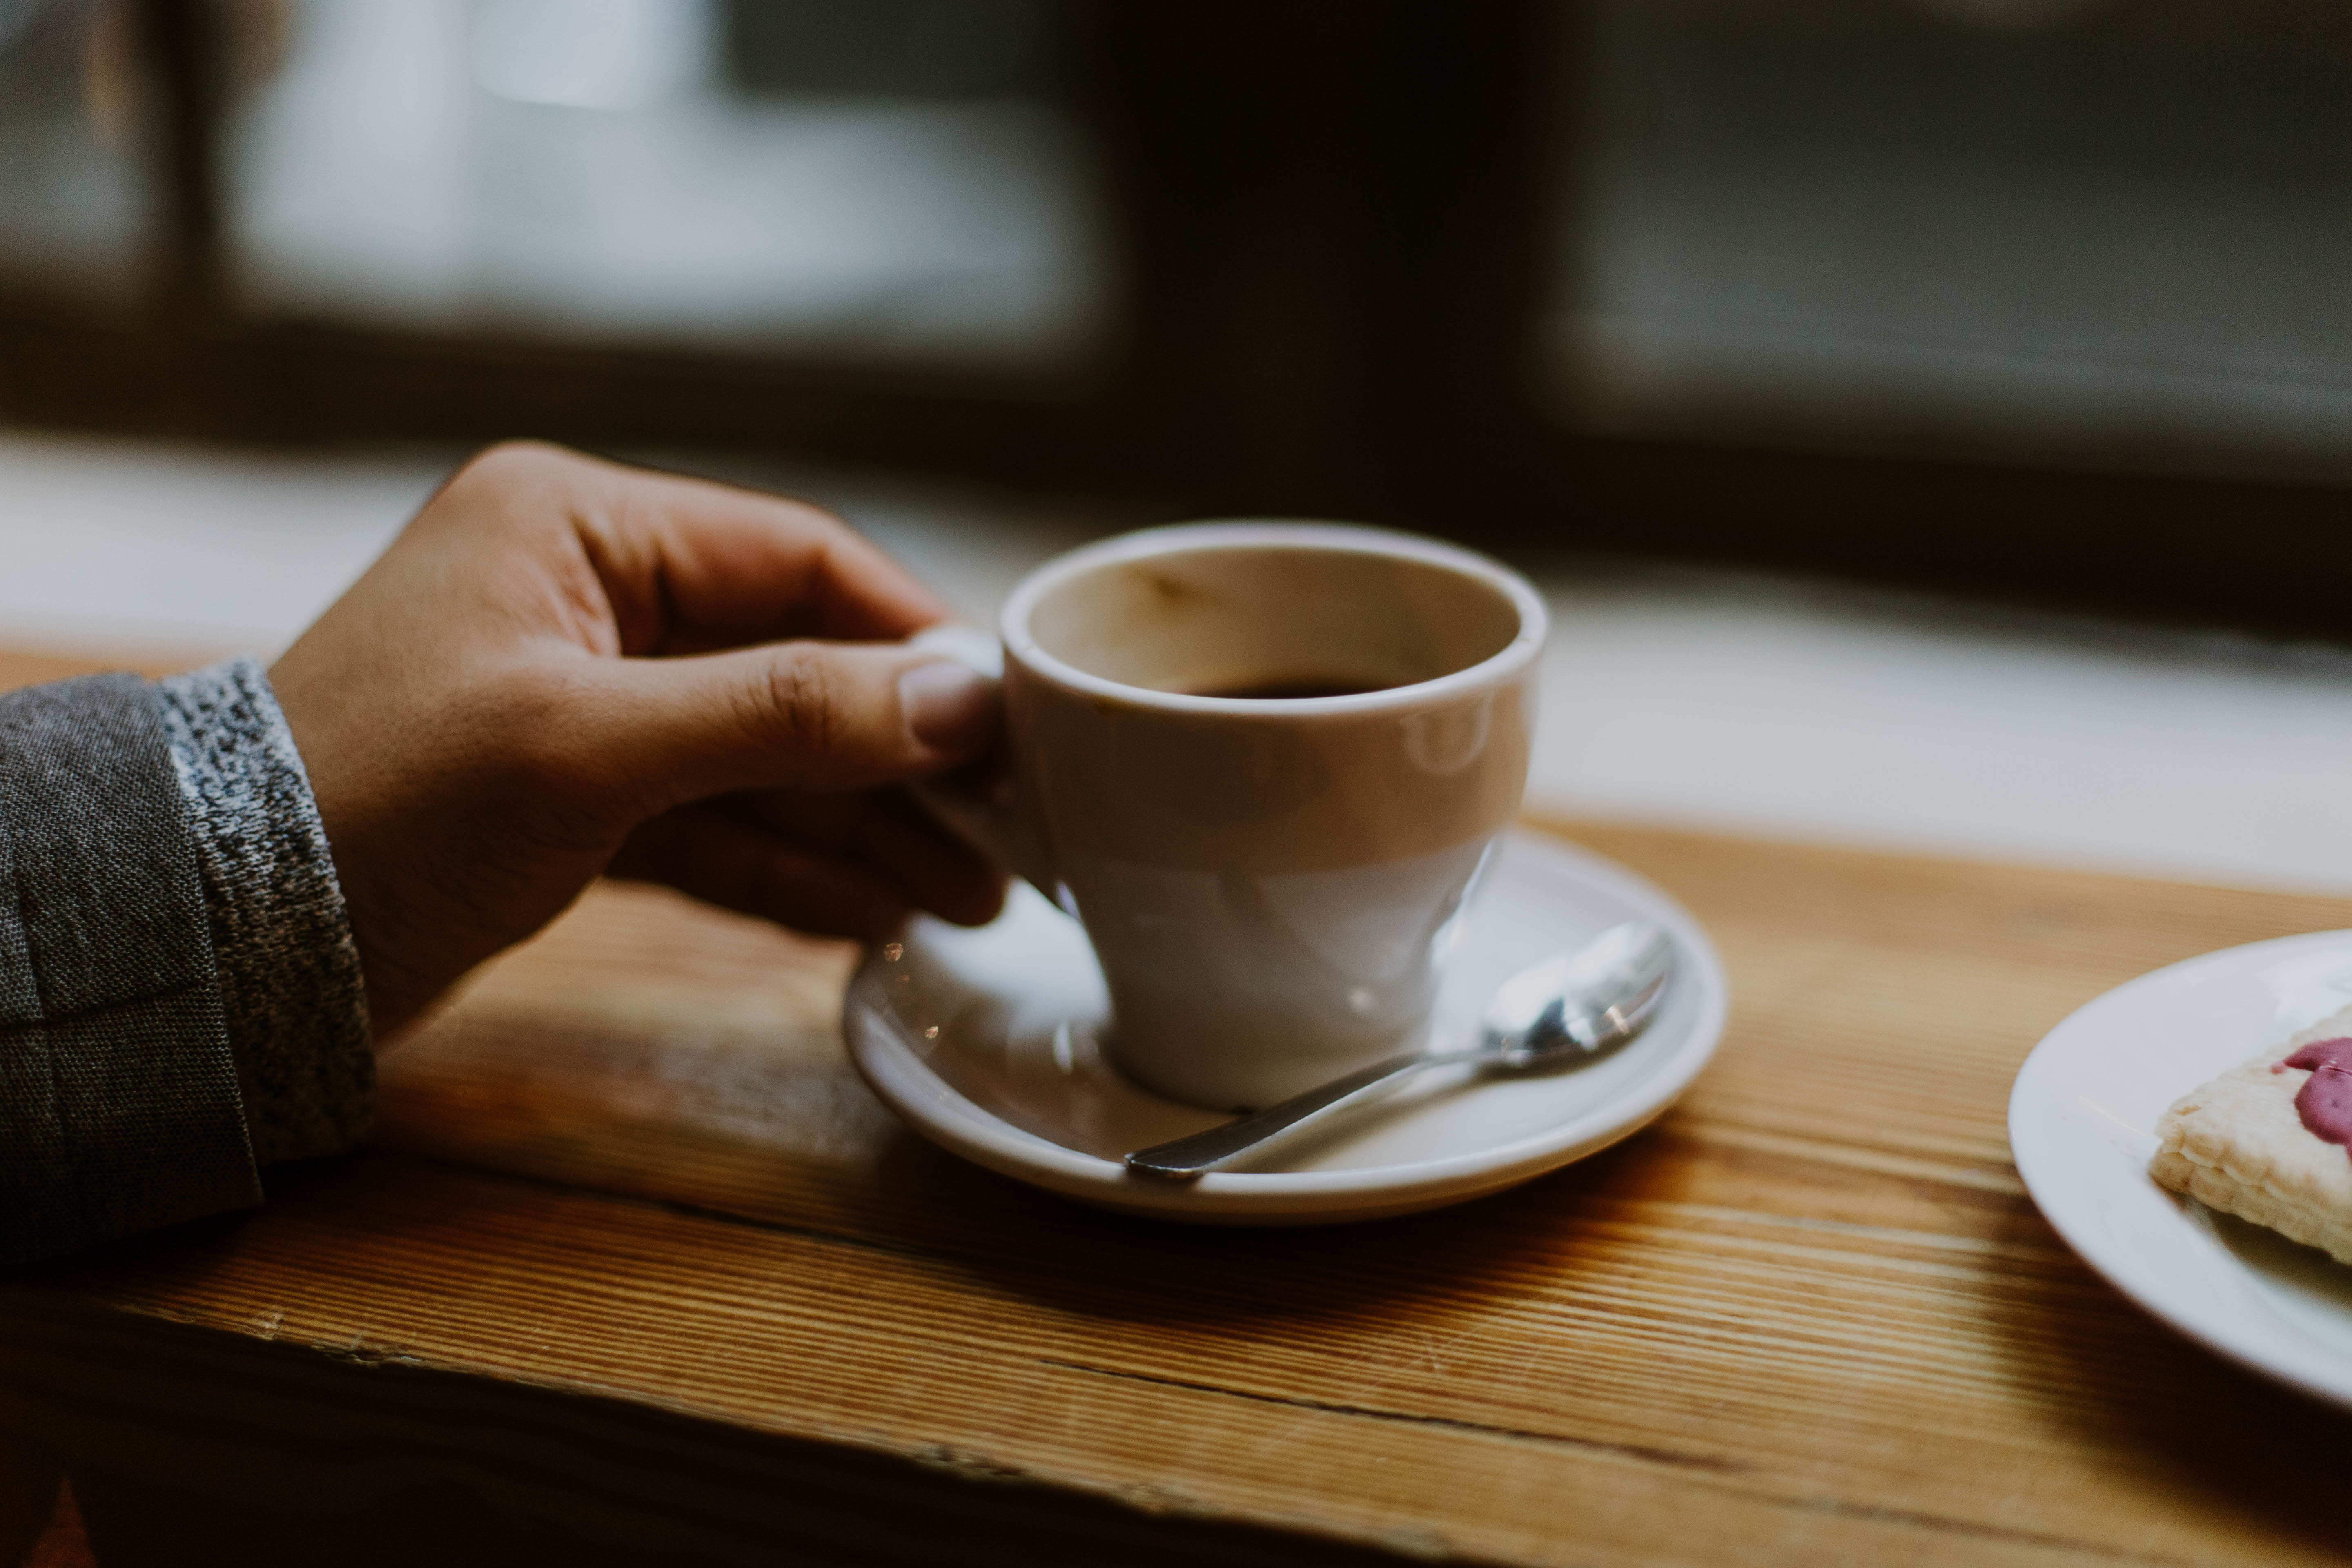
coffee, tea, morning, cup, latte, drink, espresso, coffee cup, cup of coffee, caffeine, flavor